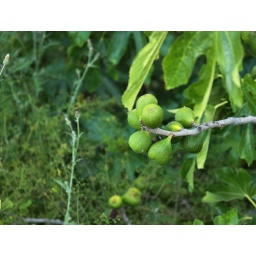
The wild fig tree by the lake is heavy with huge figs.